Northwood, Victoria

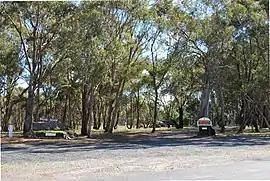
Northwood Reserve, 2012

Northwood is a locality in central Victoria, Australia. The locality is in the Shire of Mitchell local government area, north west of the state capital, Melbourne.